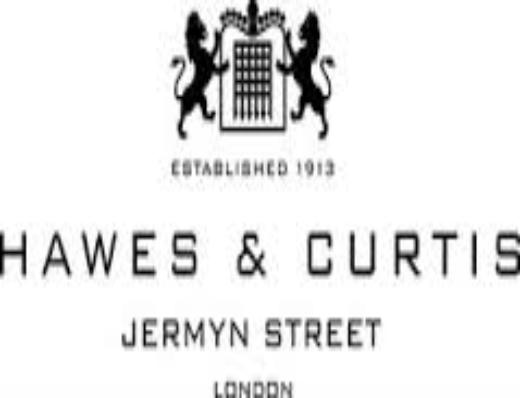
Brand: Curtis
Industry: Electronic